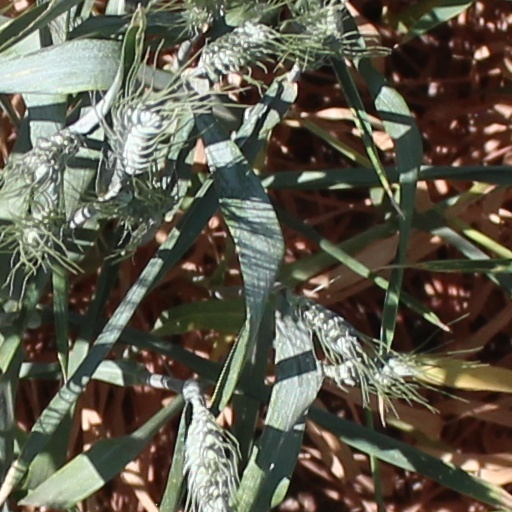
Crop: wheat